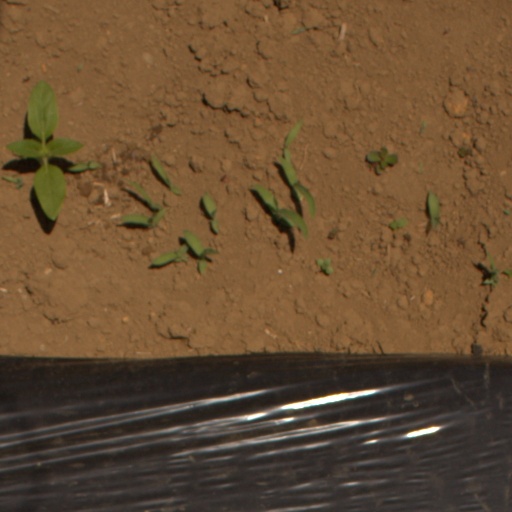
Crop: Jerusalem artichoke